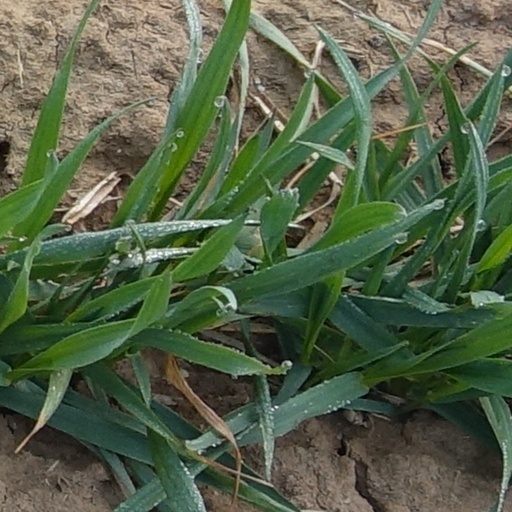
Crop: wheat